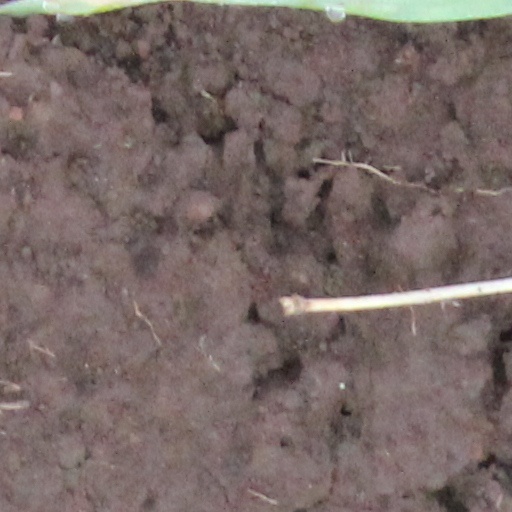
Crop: wheat